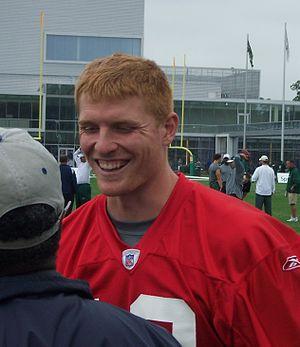
Chris Pizzotti est un joueur américain de football américain évoluant au poste de quarterback.